Carreau du Temple

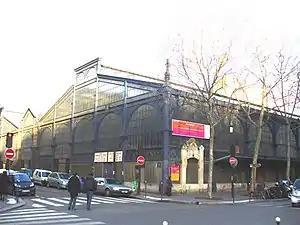
The Carreau du Temple

The Carreau du Temple is a covered market in the 3rd arrondissement of Paris, built in 1863. As part of a public consultation exercise undertaken in 2004 the local population voted that the Carreau should be redeveloped as polyvalent public space. The Carreau is scheduled to reopen in 2013.